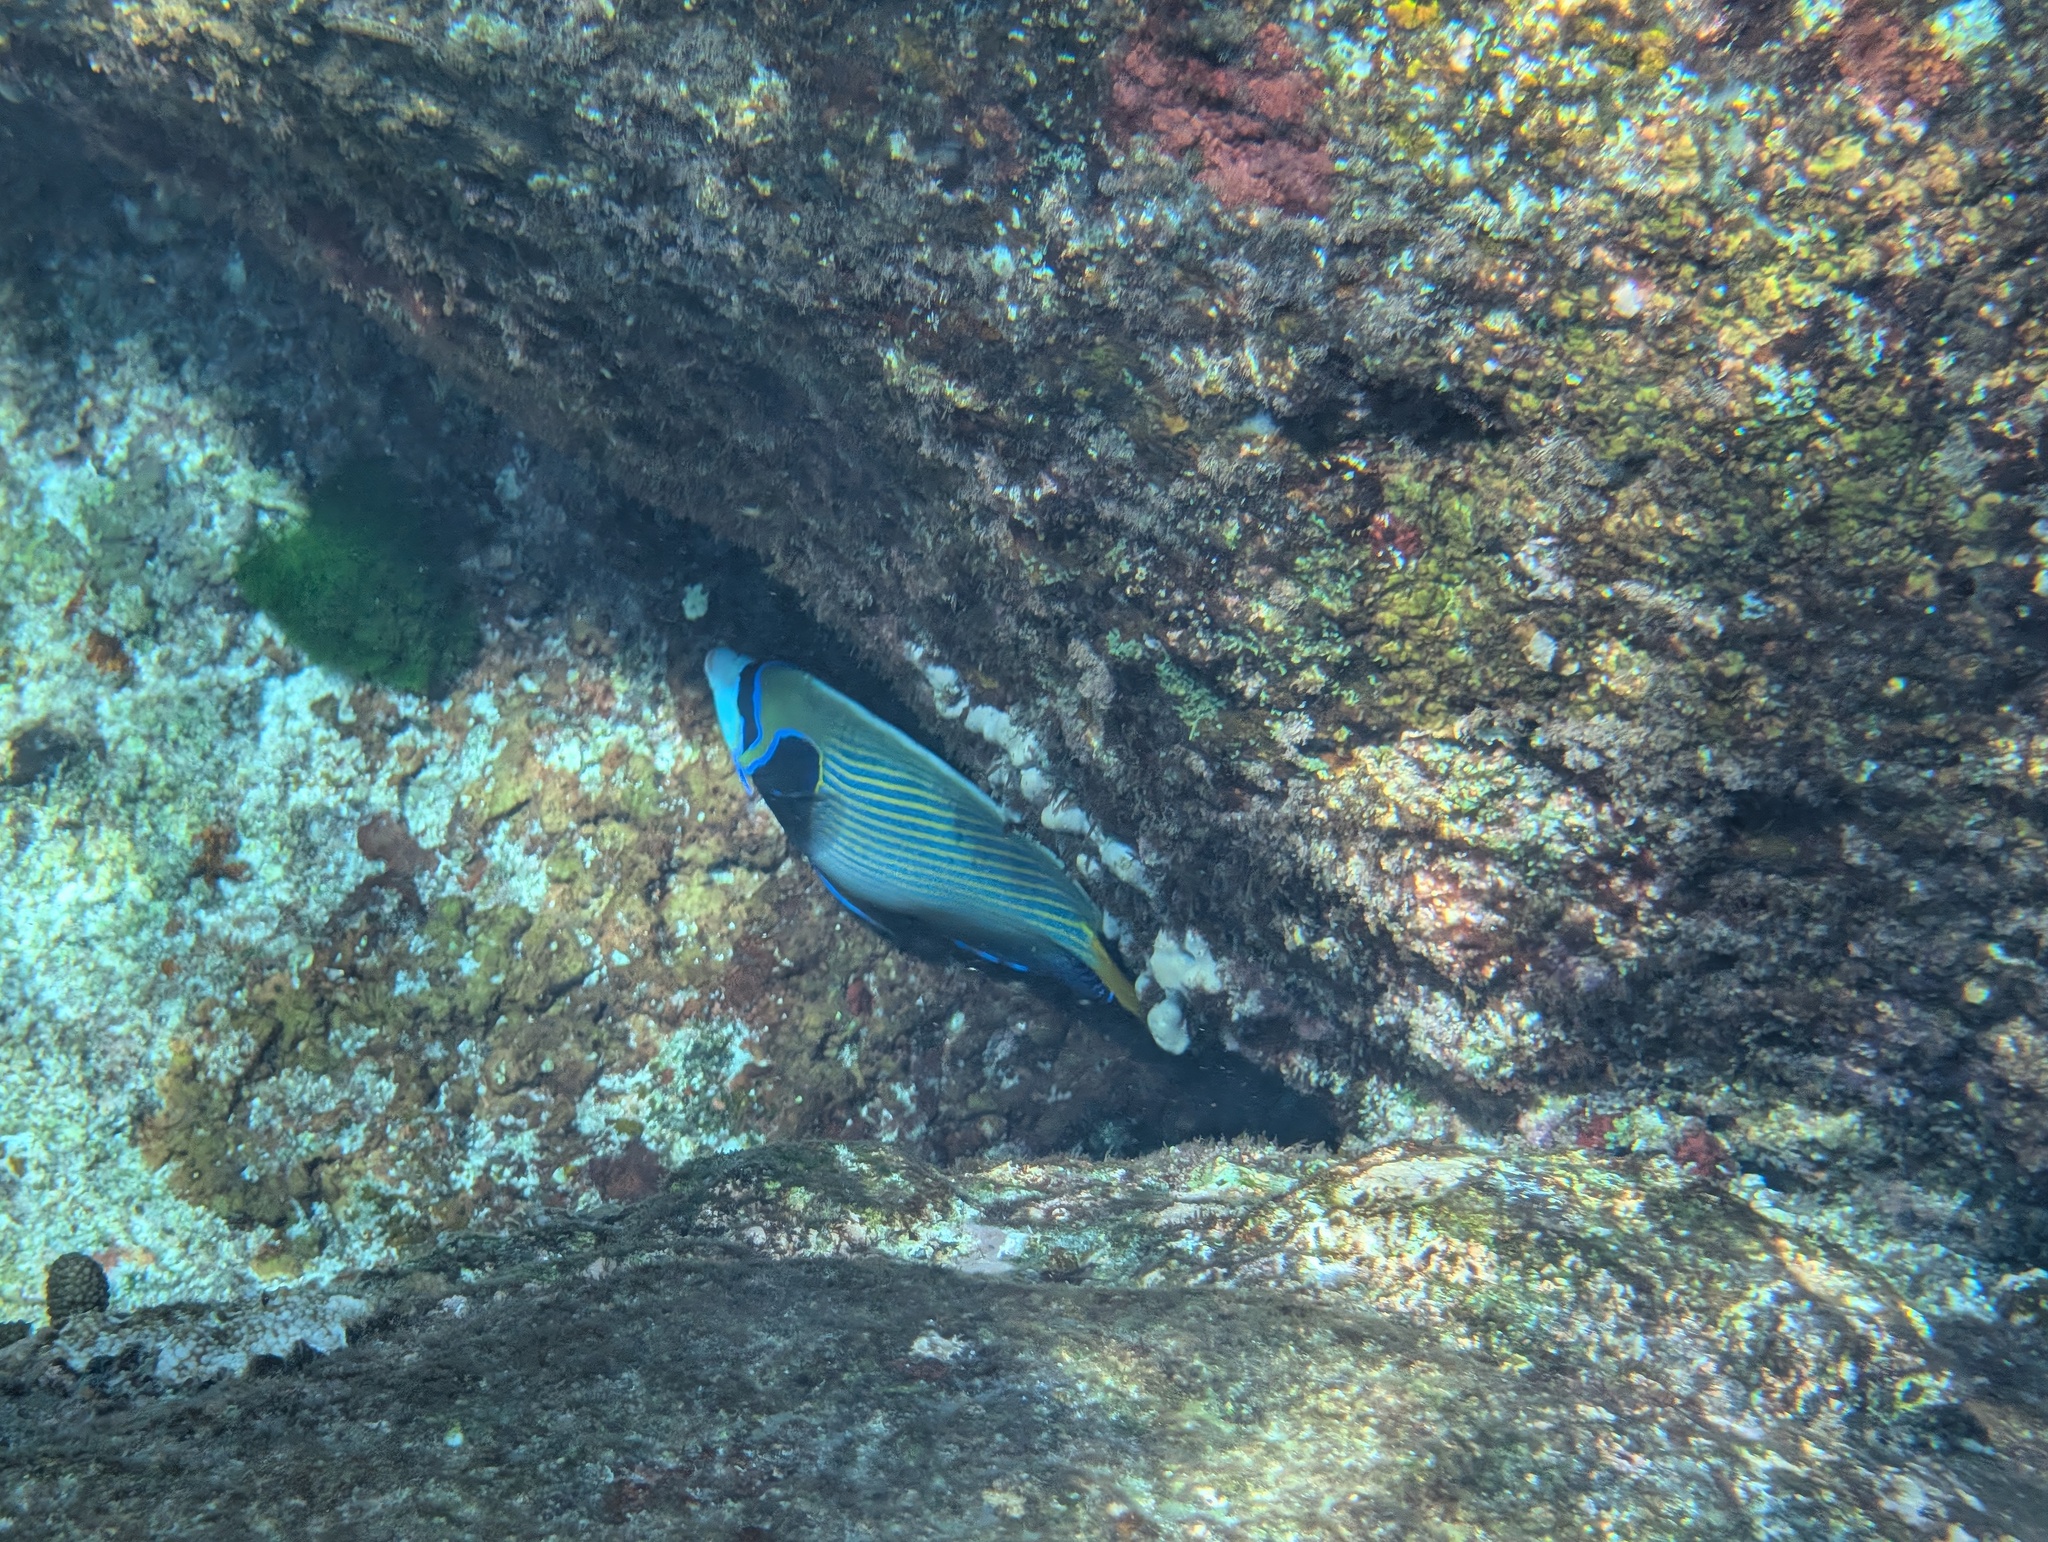
Pomacanthus imperator (Emperor Angelfish)